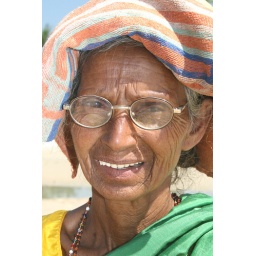
Janet, a fruit lady on the beach near Colva, Goa.